Religion in ancient Rome

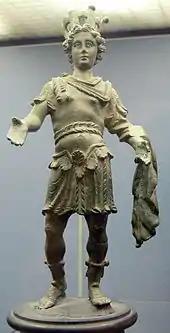
A genius of the legion (2nd–3rd century CE)

Roman beliefs about an afterlife varied, and are known mostly for the educated elite who expressed their views in terms of their chosen philosophy. The traditional care of the dead, however, and the perpetuation after death of their status in life were part of the most archaic practices of Roman religion. Ancient votive deposits to the noble dead of Latium and Rome suggest elaborate and costly funeral offerings and banquets in the company of the deceased, an expectation of afterlife and their association with the gods. As Roman society developed, its Republican nobility tended to invest less in spectacular funerals and extravagant housing for their dead, and more on monumental endowments to the community, such as the donation of a temple or public building whose donor was commemorated by his statue and inscribed name. Persons of low or negligible status might receive simple burial, with such grave goods as relatives could afford.